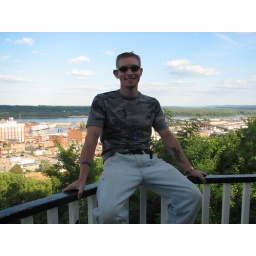
My brother...daring to sit on a little fence high above ground level...yikes!